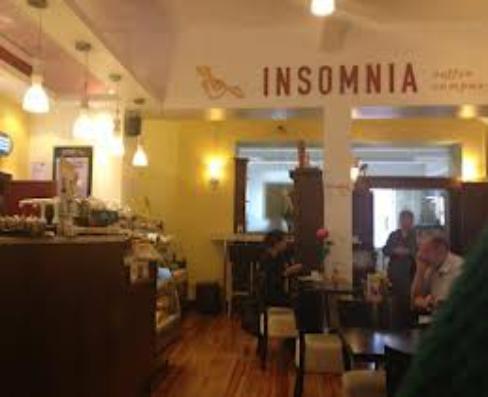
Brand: Insomnia Coffee Company
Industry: Food